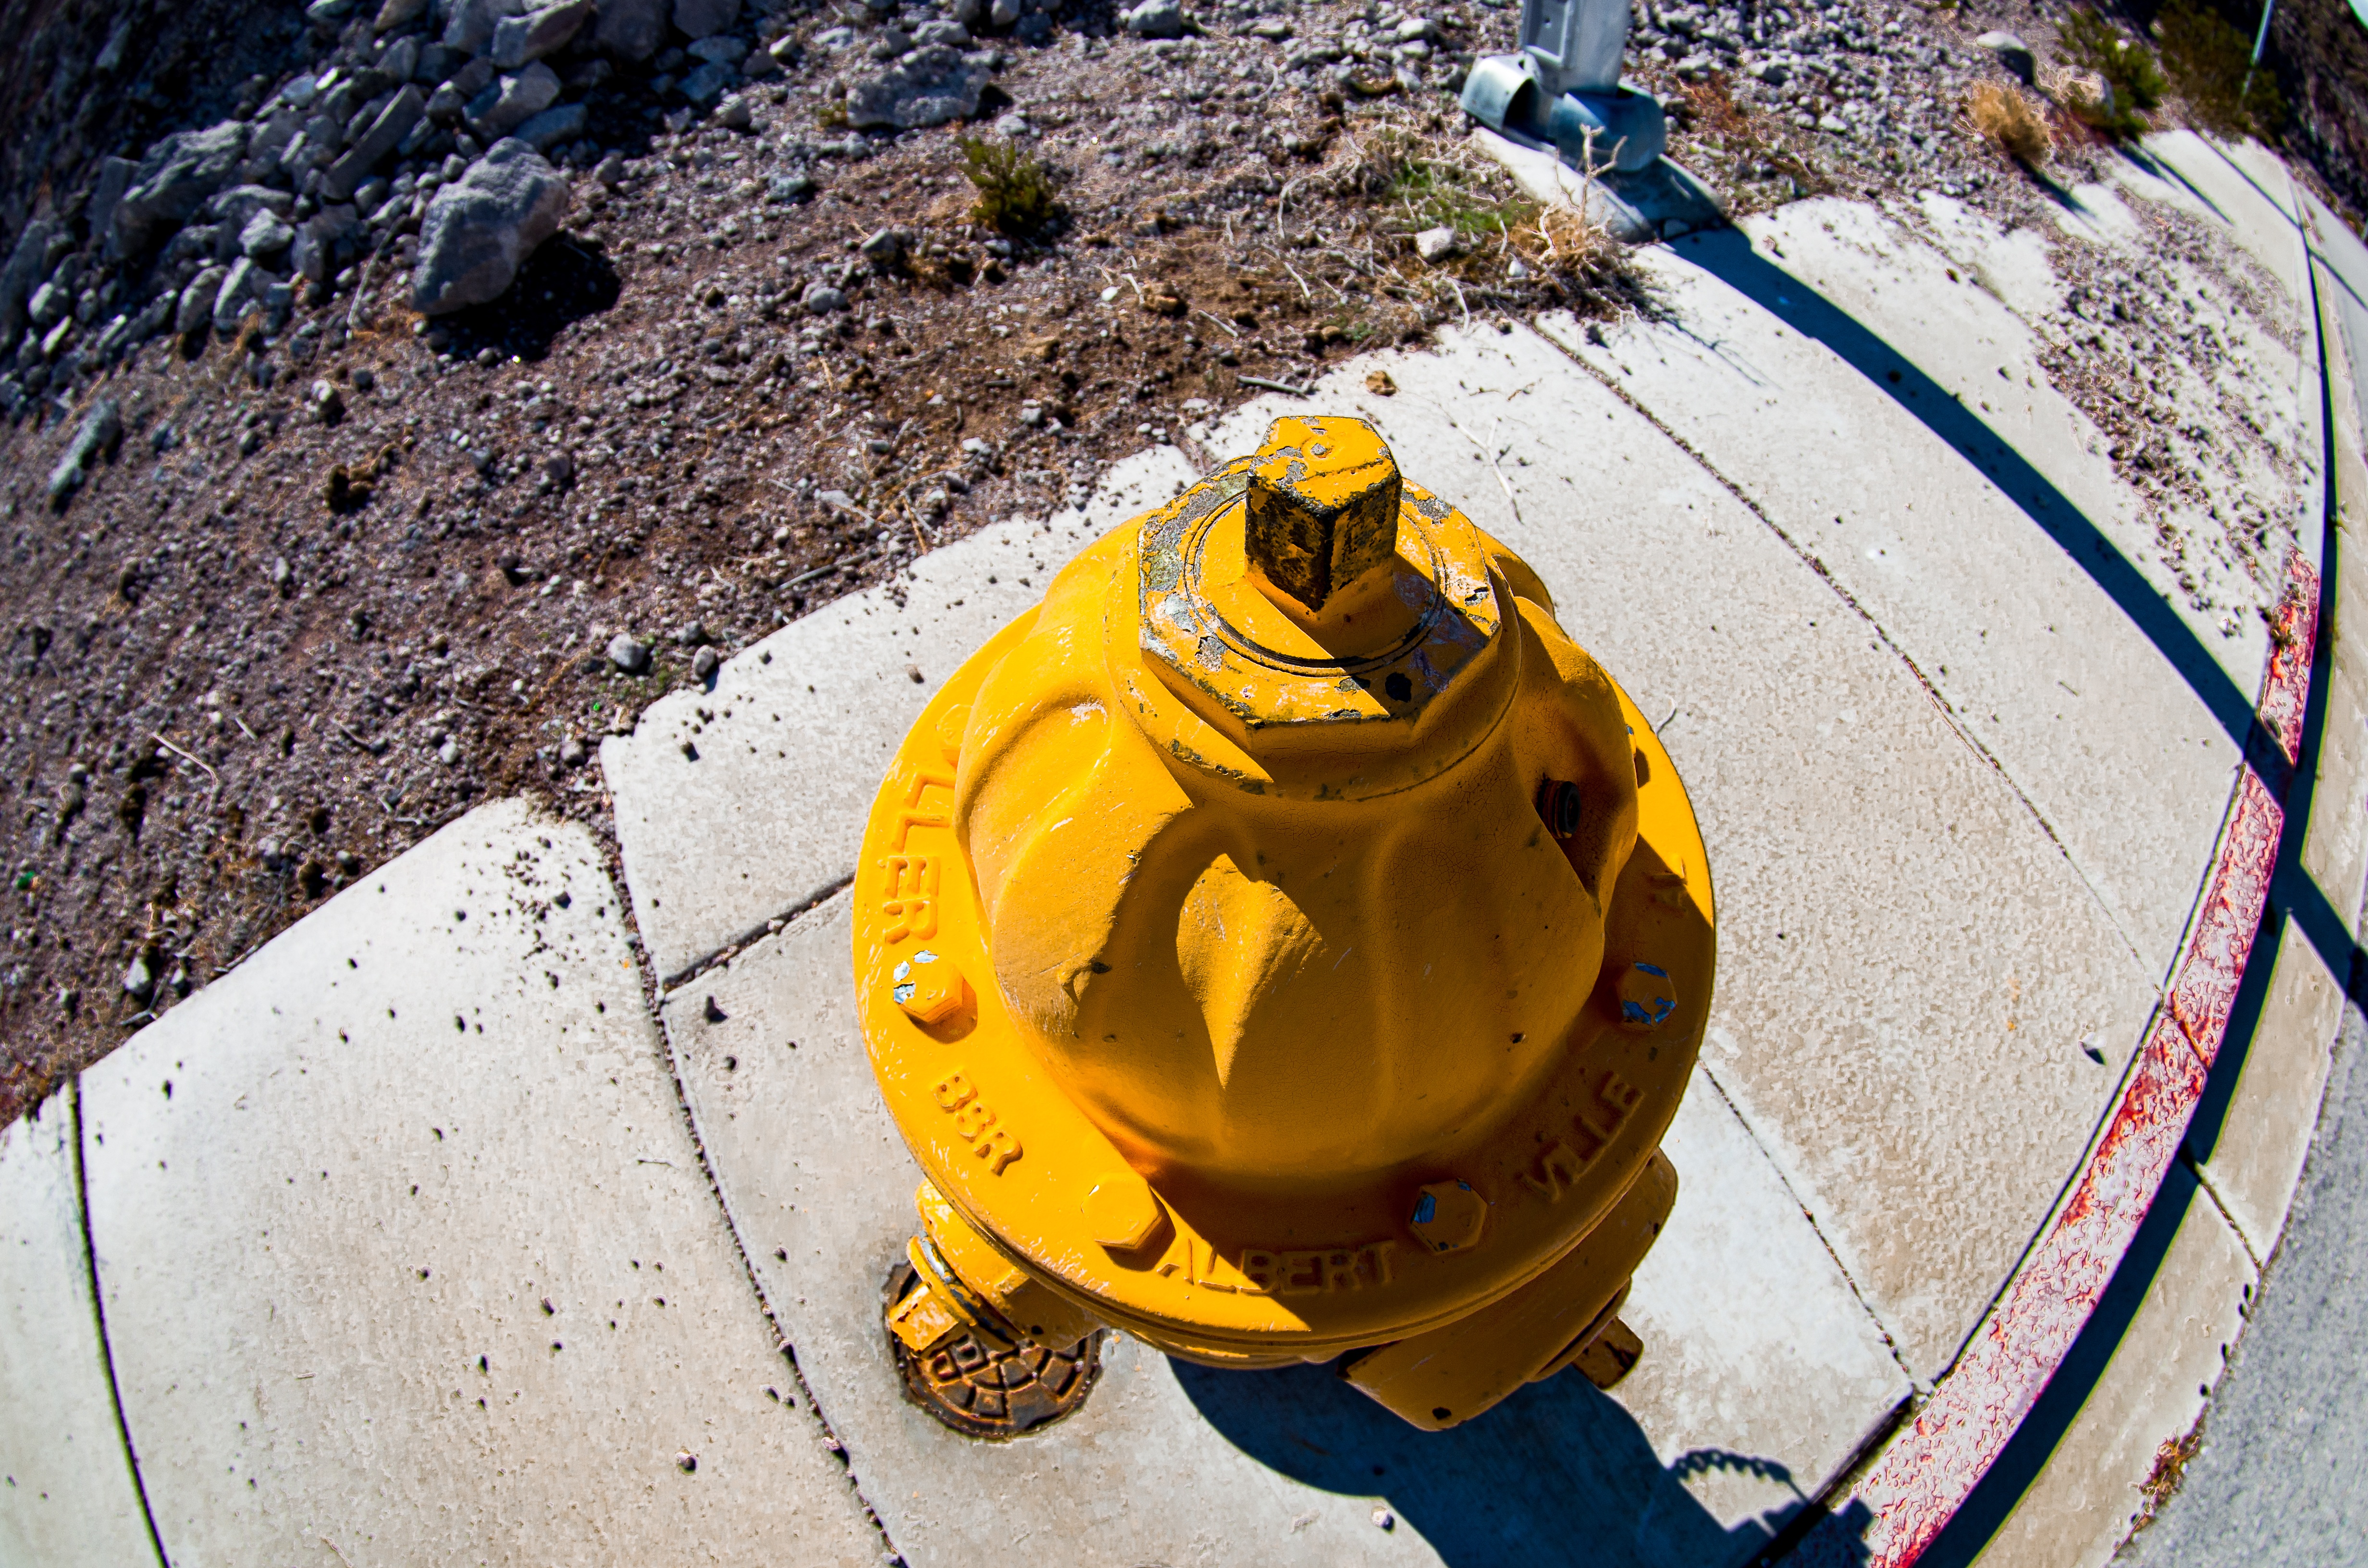
water, sand, track, road, street, sidewalk, city, urban, asphalt, steel, equipment, color, fire, yellow, fisheye, hydrant, protection, emergency